Shenka Popova

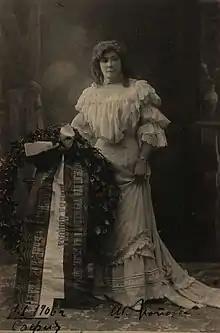
Photograph of Shenka Popova in 1906, source "DA archives"

Shenka Atanasova Popova (1866–1913) was one of the first Bulgarian dramatic actresses. She belongs to the first generation of actors in the Ivan Vazov National Theater.